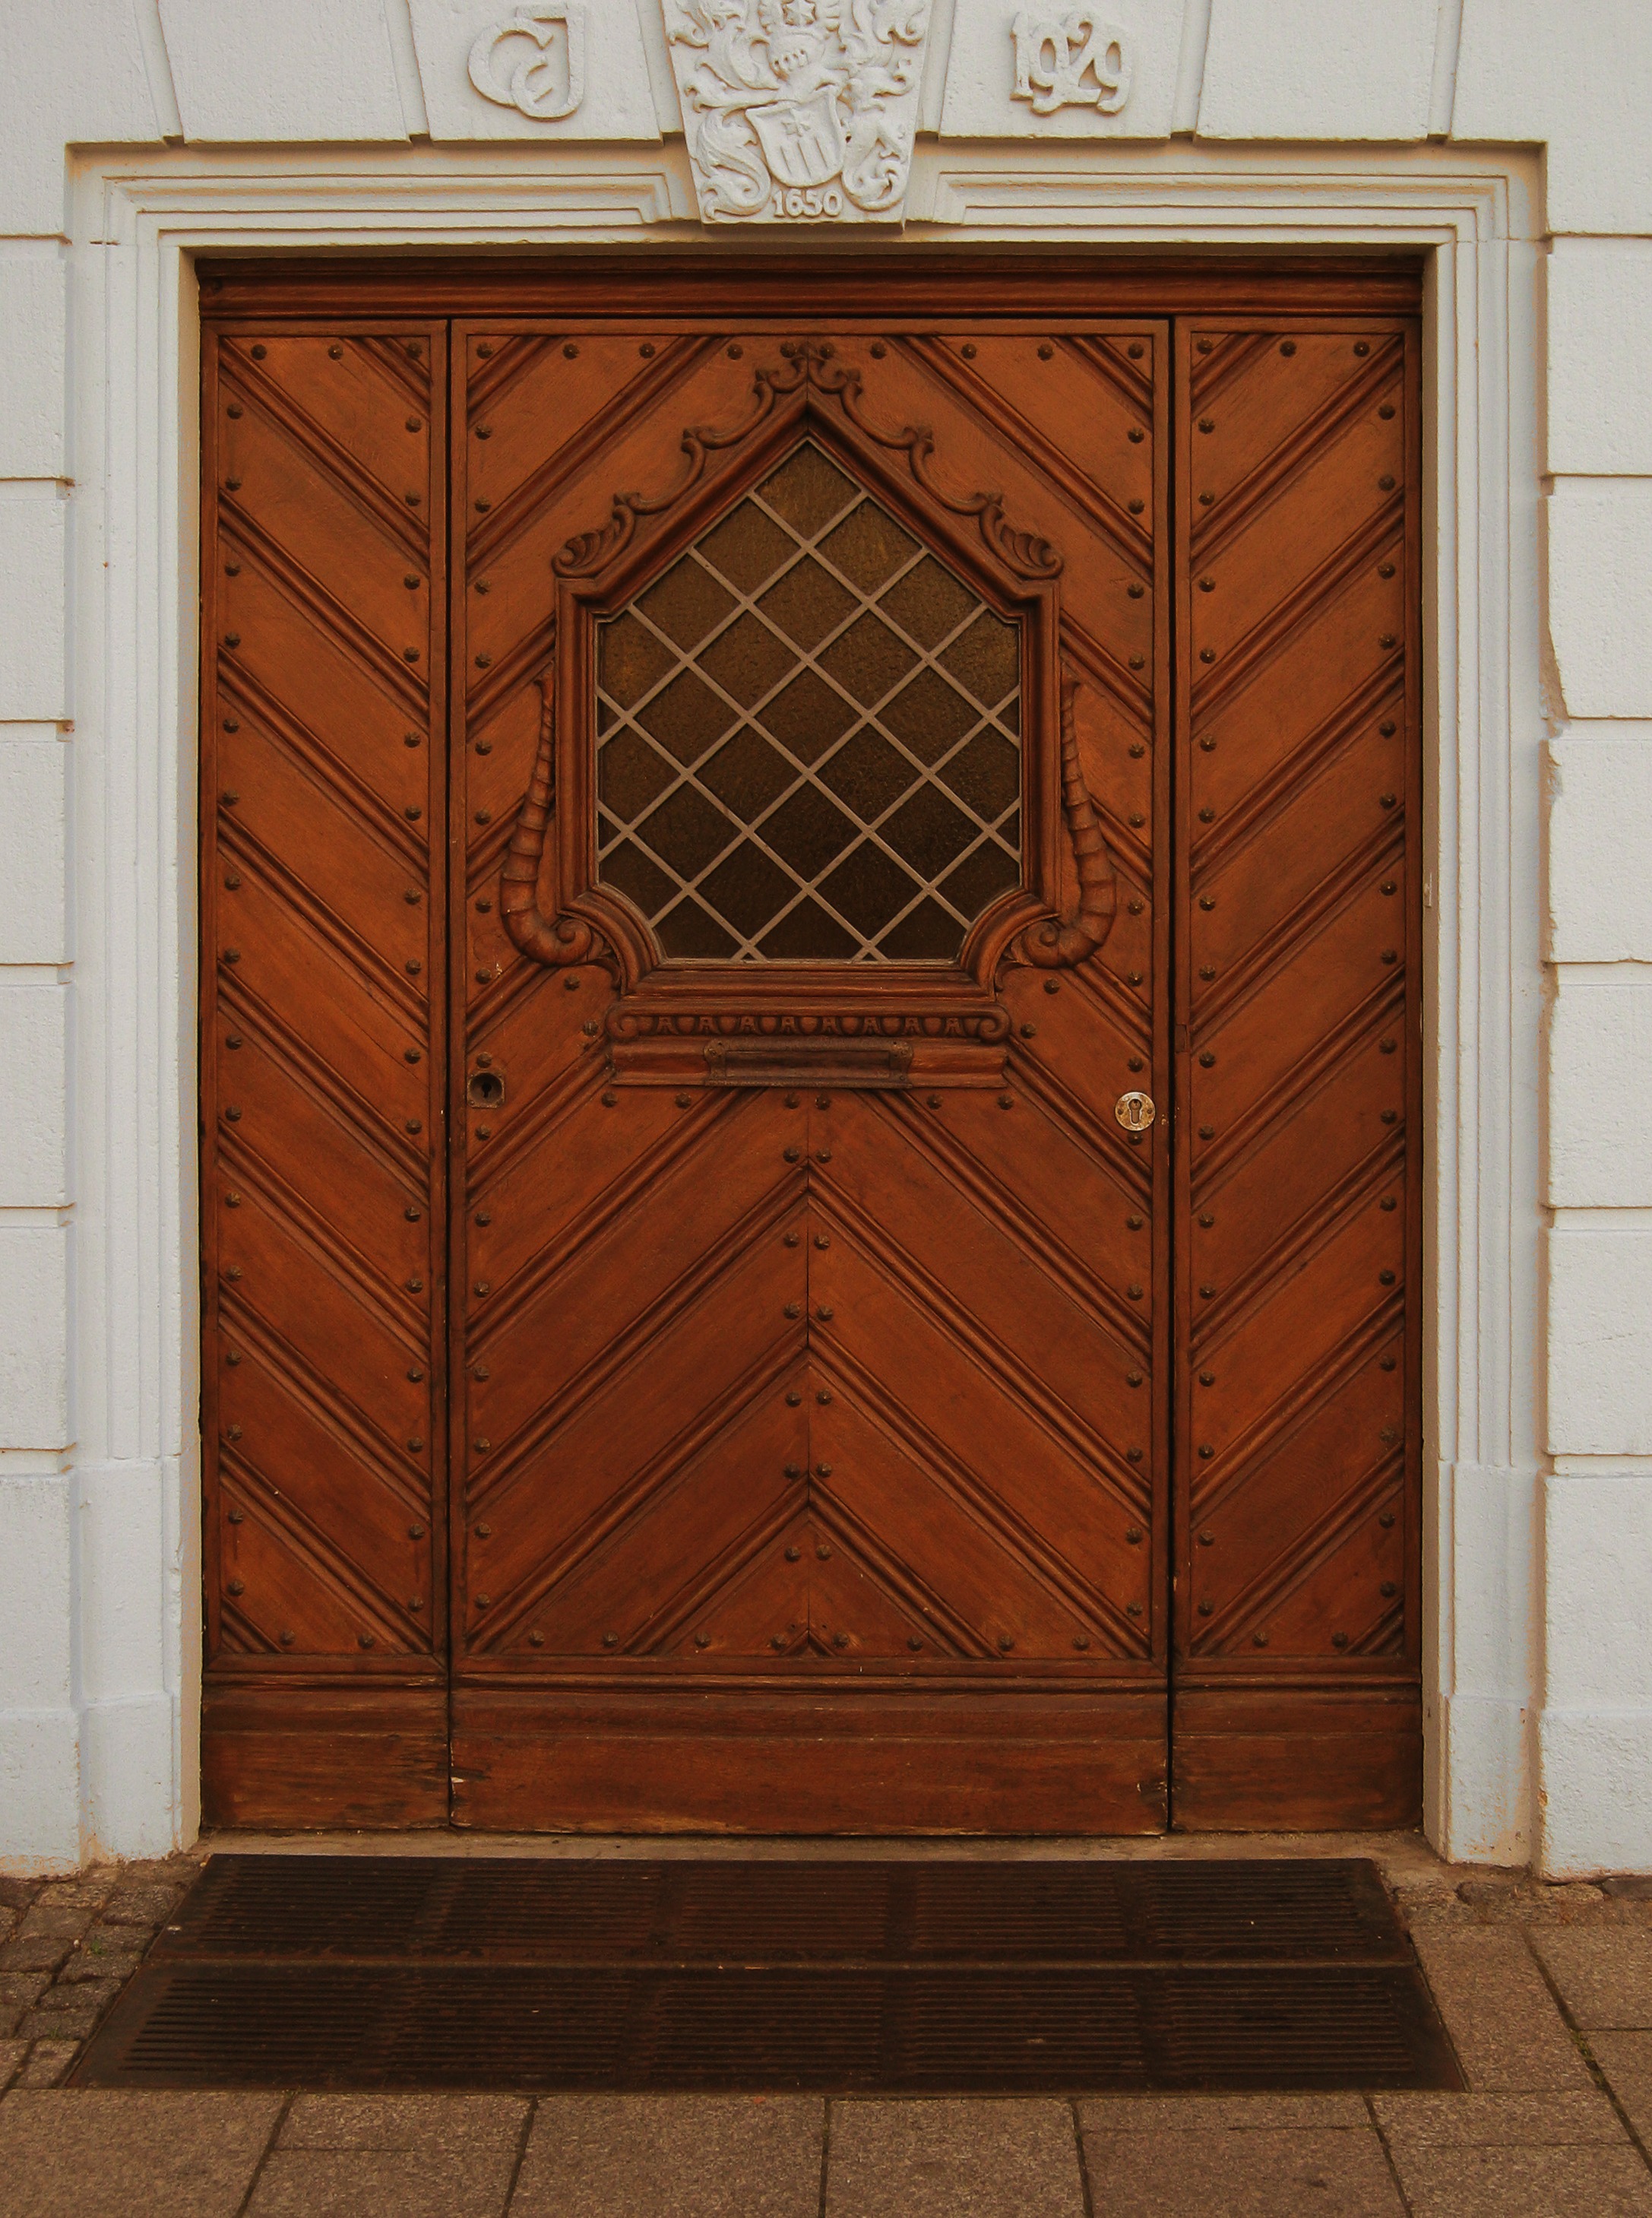
architecture, wood, window, building, old, home, wall, arch, ancient, facade, gate, door, ornament, mat, decorated, portal, hauswand, entrance door, floor mat, peephole, well maintained